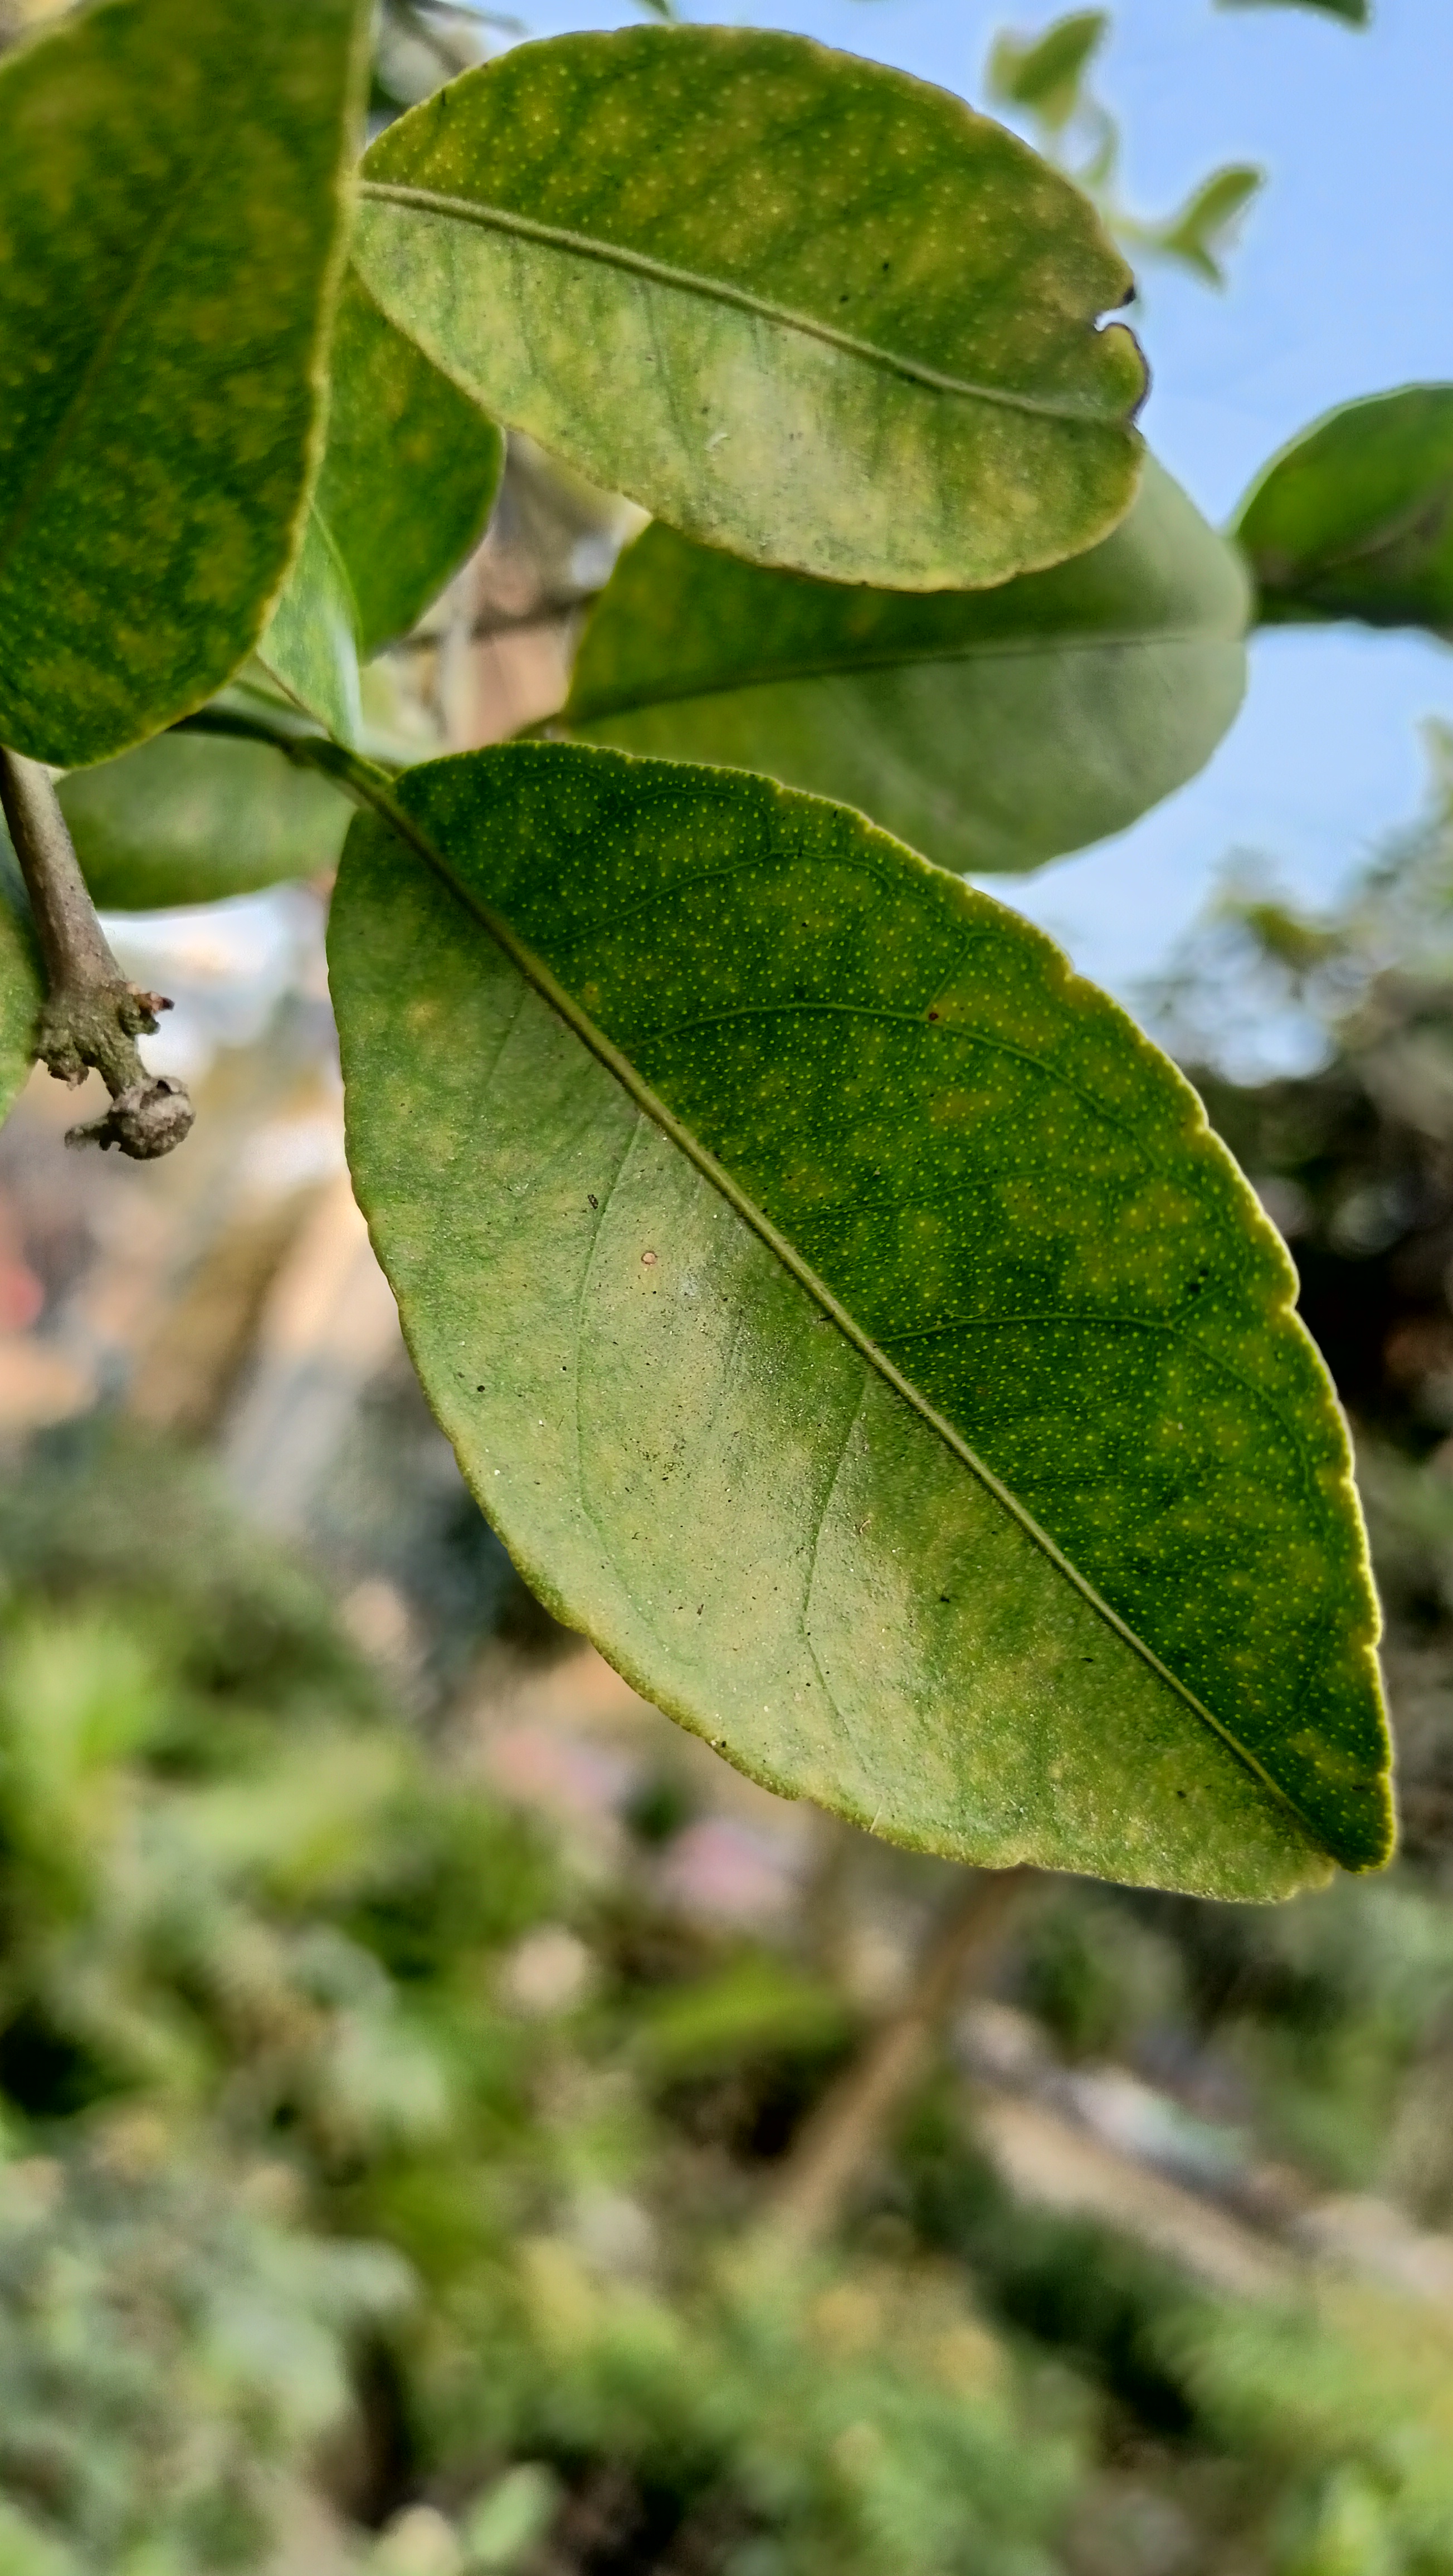
Mandarin leaf variety: China Mishti